Trey Haun

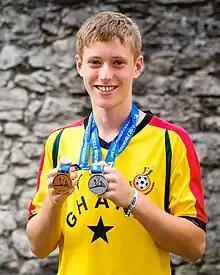
Haun with medals won for Ghana at UNICON20

Roger William Haun III (known as Trey or by his Mampruli name Manboora) is a US-born Ghanaian unicyclist. He is the first person to win medals for Ghana at the Unicycle World Championships in youth categories, taking a silver and bronze in 2022 and gold and bronze in 2024. In 2025, he competed in the North American Unicycling Competition & Convention (NAUCC) and won the gold medal for Expert Male Flatland.